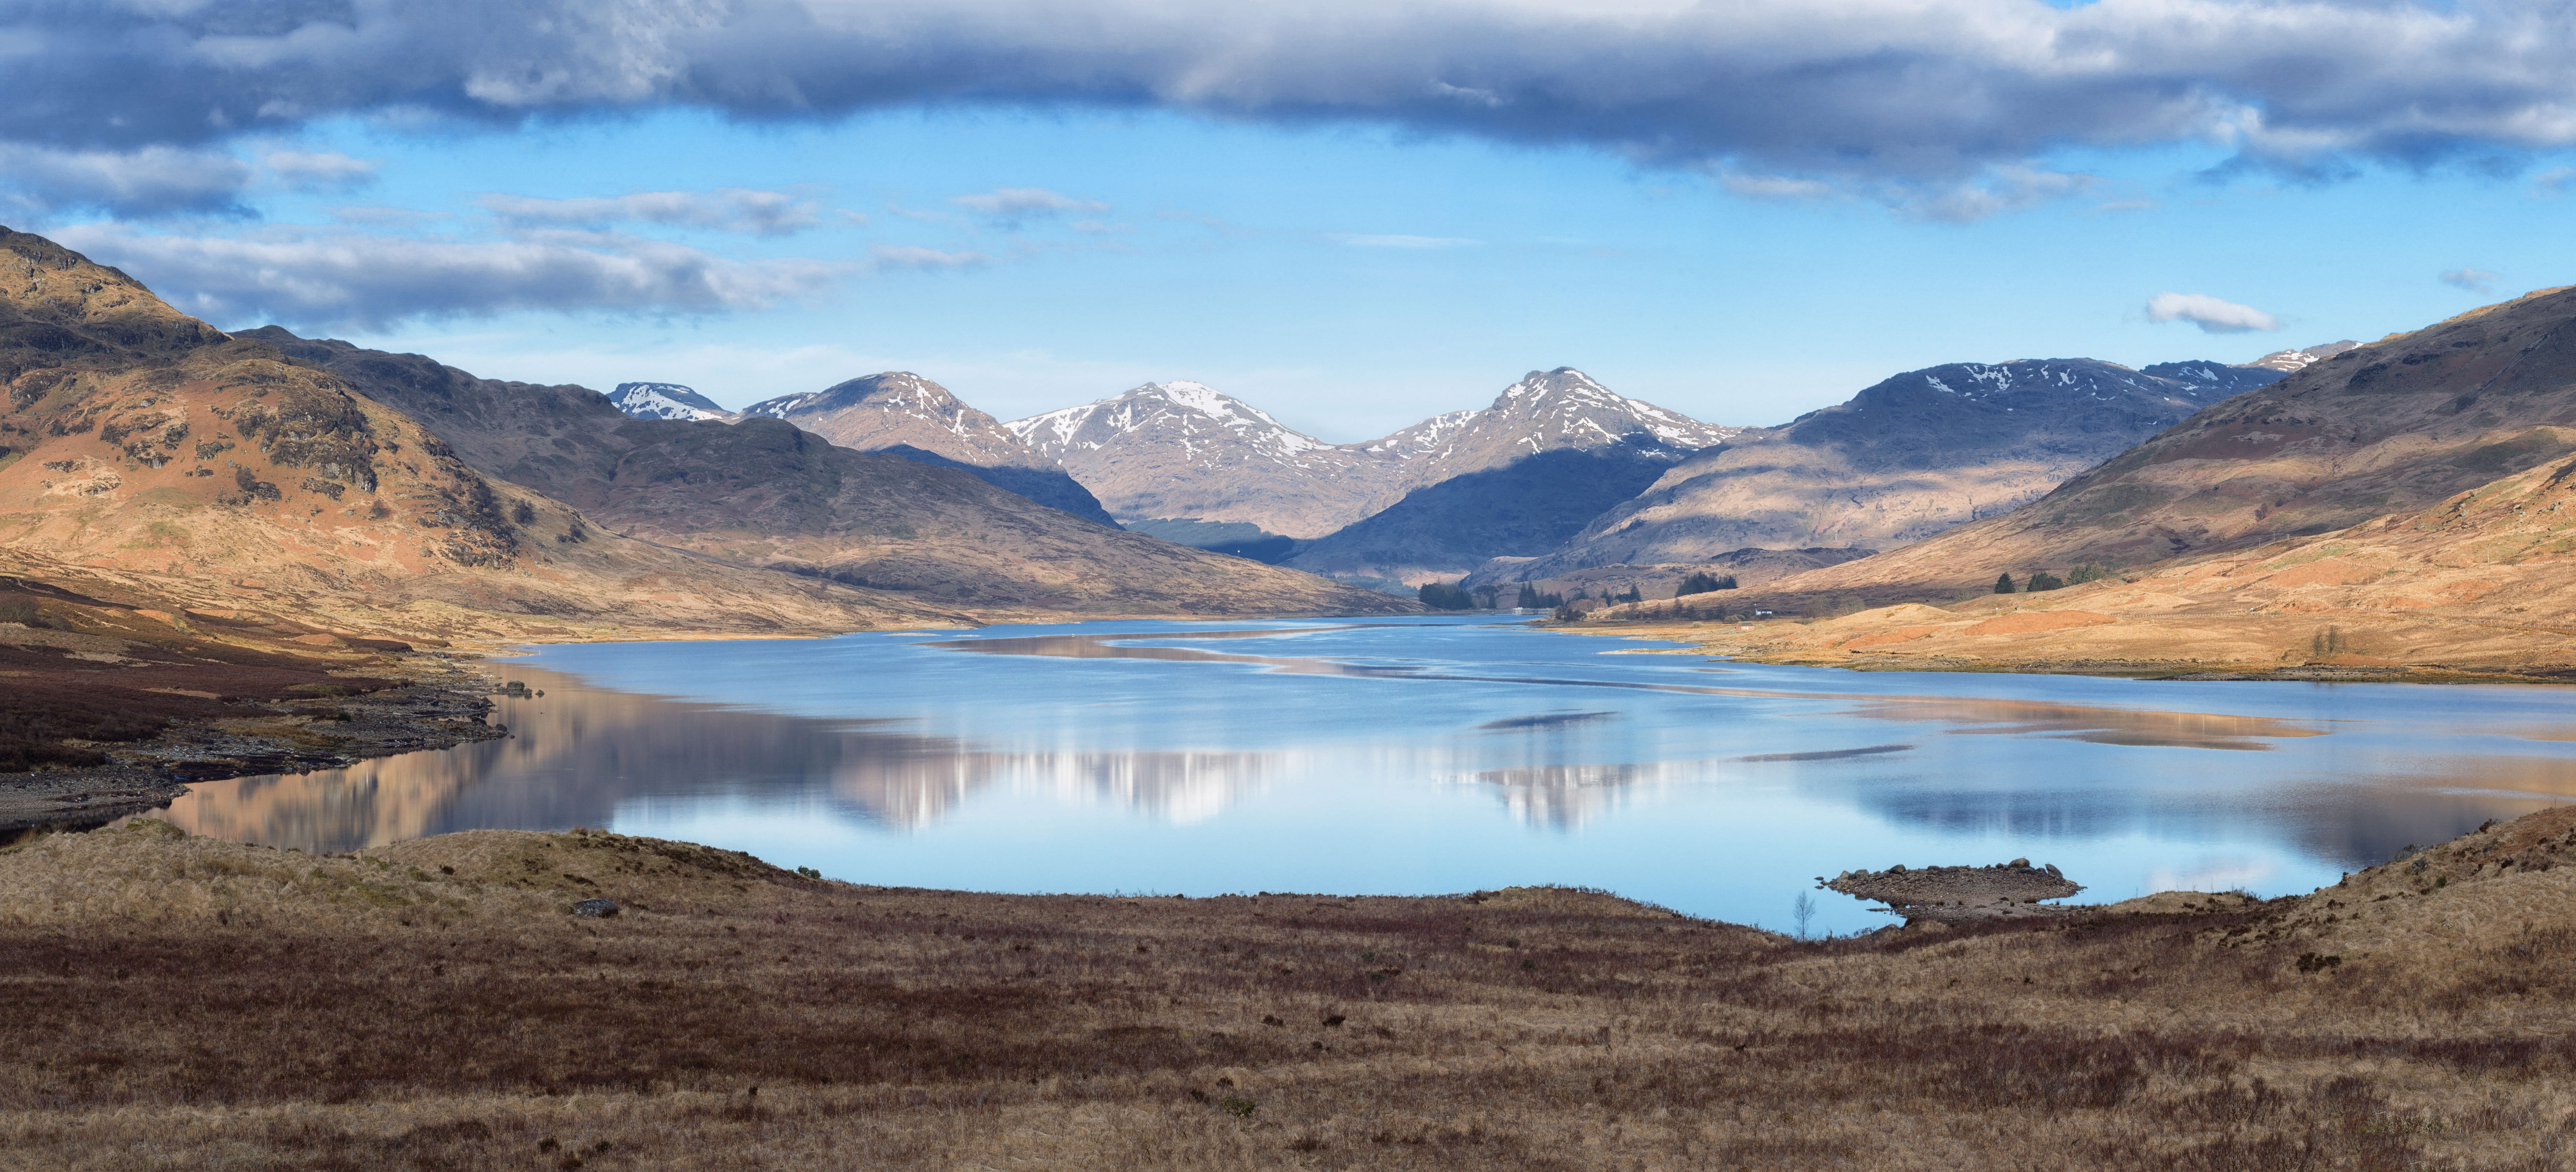
landscape, wilderness, mountain, cloud, lake, valley, mountain range, panorama, reflection, reservoir, highland, national park, cool image, plateau, scotland, fell, i, loch, crater lake, trossachs, locharklet, arrocharalps, landform, tarn, geographical feature, mountainous landforms